John Badlam Howe Mansion

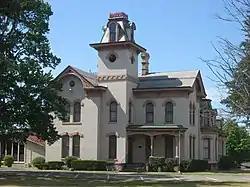
John Badlam Howe Mansion, May 2012

John Badlam Howe Mansion is a historic home located on the grounds of Howe Military School, in Howe, Lima Township, LaGrange County, Indiana. It was built in 1875–1876, and is a two-story, Italianate style white brick building trimmed with stone and terra cotta. It measures 51 feet by 78 feet, and features a three-story, central tower with a Second Empire style mansard roof.